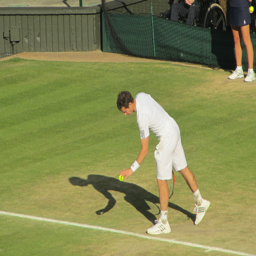
A man holding a tennis racquet on top of a tennis court.
A tennis player is getting ready to hit the tennis ball.
a man is standing with a ball and tennis racket
Man holding a tennis ball getting ready to serve.
a man playing tennis, beginning to serve the ball.